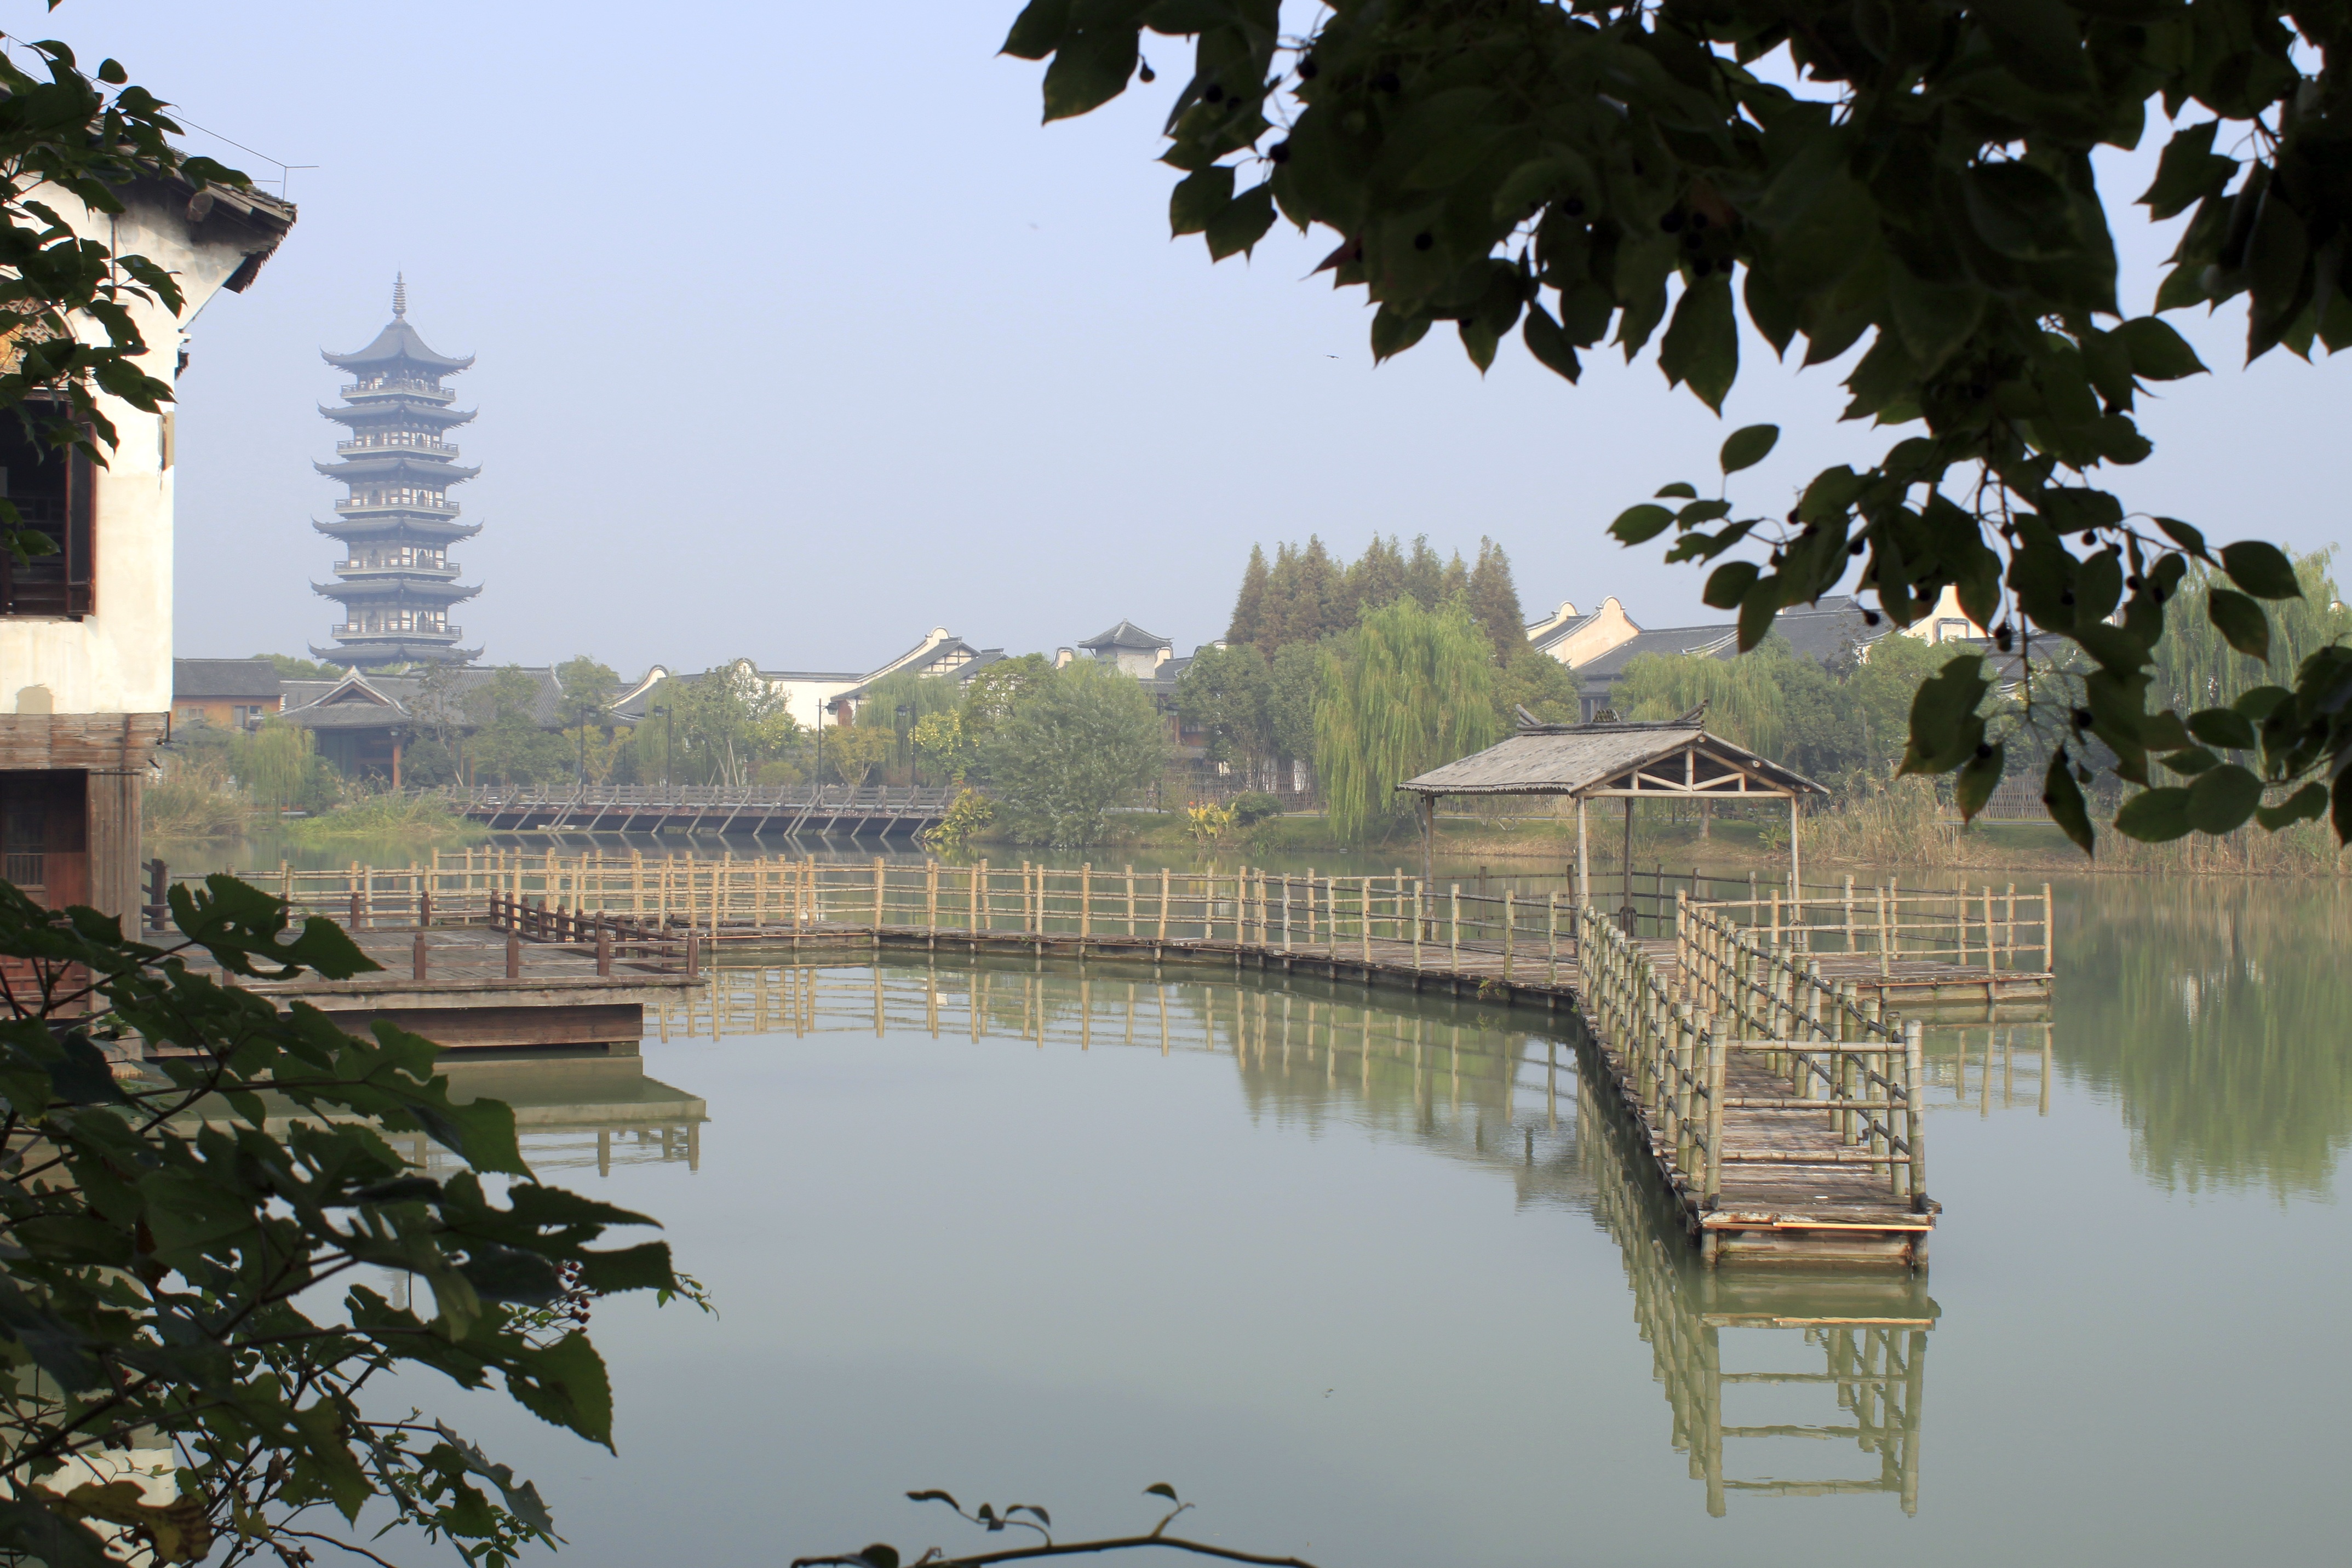
landscape, tree, water, nature, outdoor, glowing, vintage, lake, view, building, old, river, pond, green, chinese, reflection, colourful, natural, asia, colorful, garden, waterway, culture, estate, china, traditional, east, towner